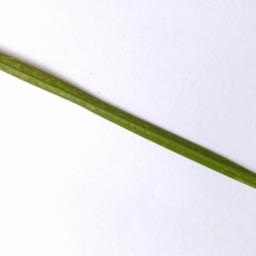
Label: Rice___Healthy